Central Line (Sweden)

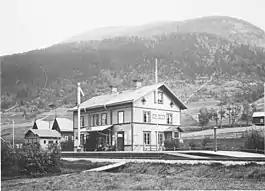
Åre railway station in the 1890s

The Central Line is a long railway line between Sundsvall and Storlien in central Sweden (Västernorrland County and Jämtland County). It continues as the long Meråker Line through Norway to Hell Station and onwards to Trondheim. The railway shares line with Inland Line between Brunflo and Östersund while the line between Ånge and Bräcke is double track. The entire line is electrified at , but the Norwegian section is not. This requires all trains to Norway to be diesel trains.